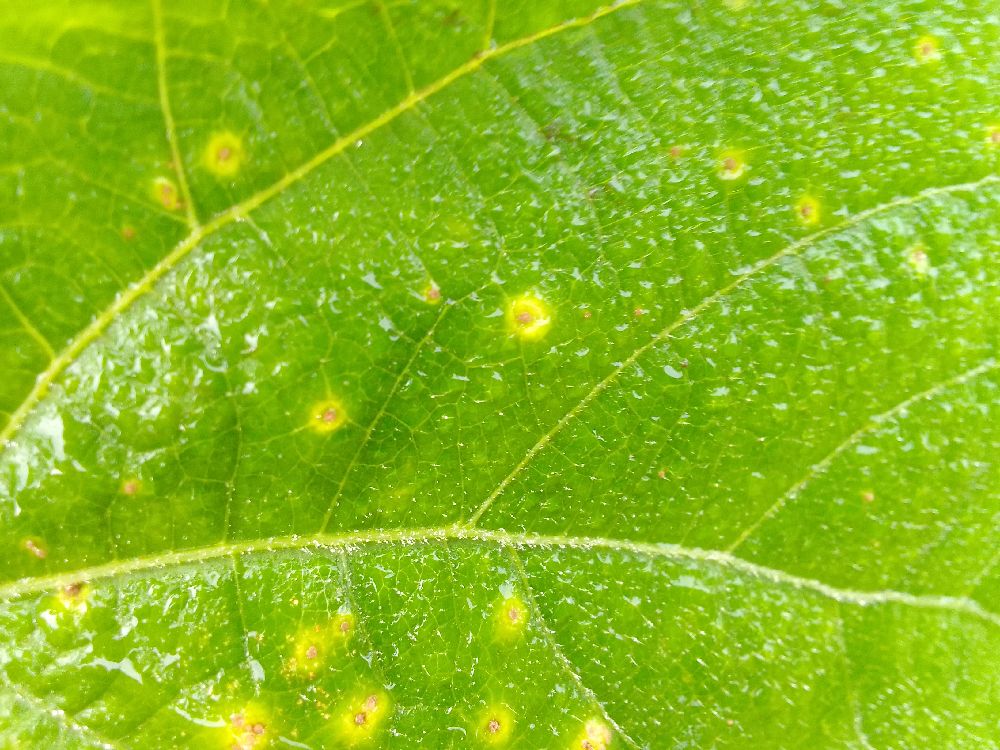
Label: rust